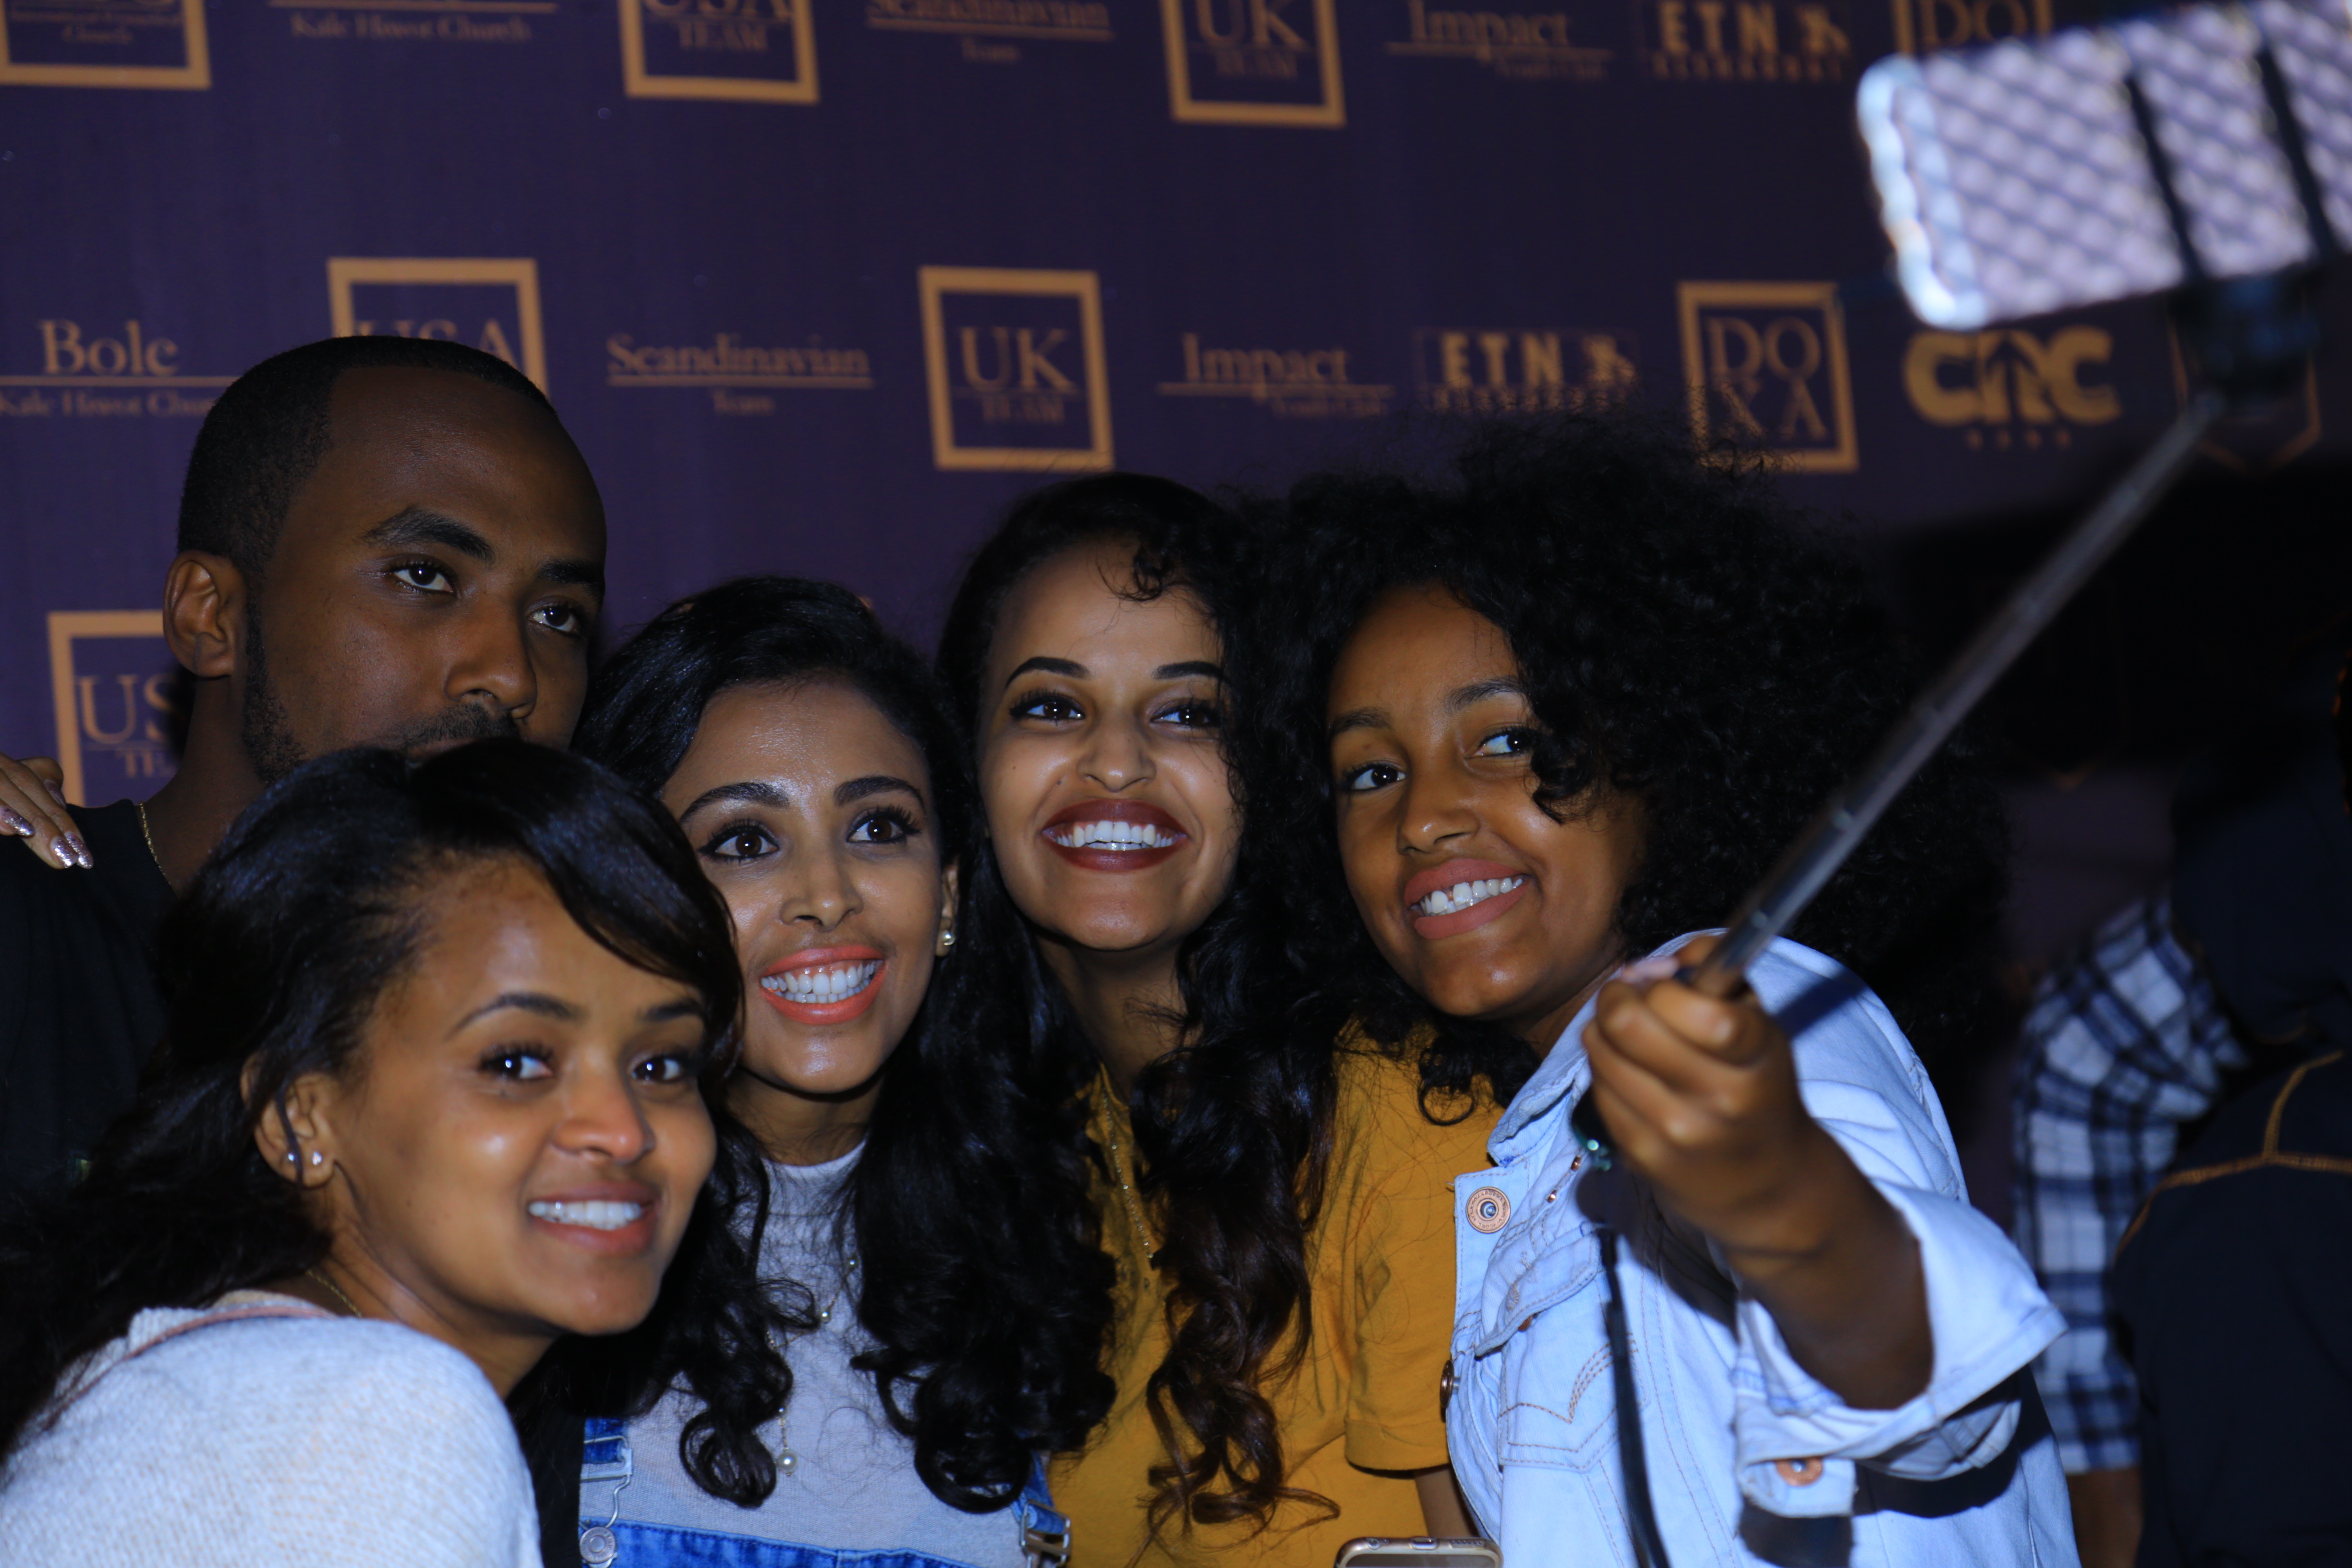
audience, youth, singing